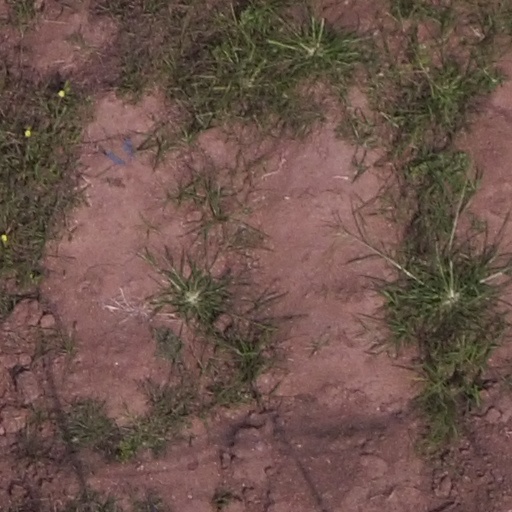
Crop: maize; corn